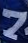
Number: 7